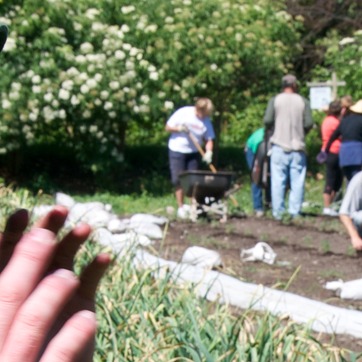
Material: plastic